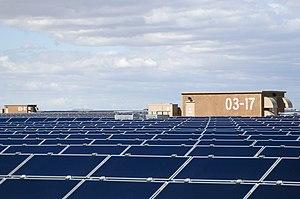
La ferme solaire Topaz est une ferme solaire photovoltaïque de 550 mégawatts située dans le comté de San Luis Obispo en Californie. Les travaux de construction menés par la société First Solar ont commencé au début de l'année 2012. Cette ferme solaire est opérationnelle depuis novembre 2014 et devrait alimenter en électricité plus de 160 000 foyers américains.